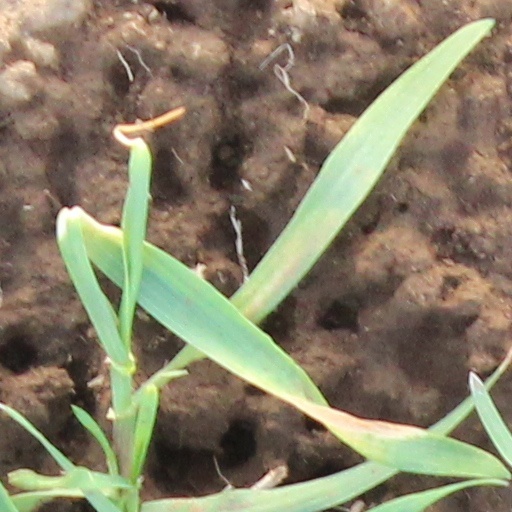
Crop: wheat